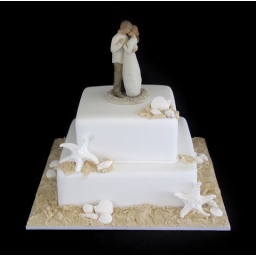
Fruit cake sand and shells , topper supplied by bride.